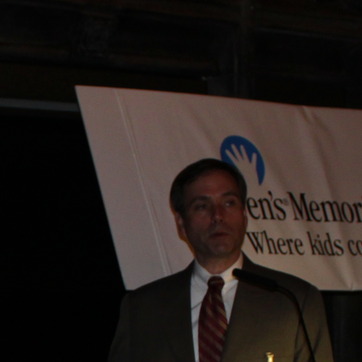
Material: hair